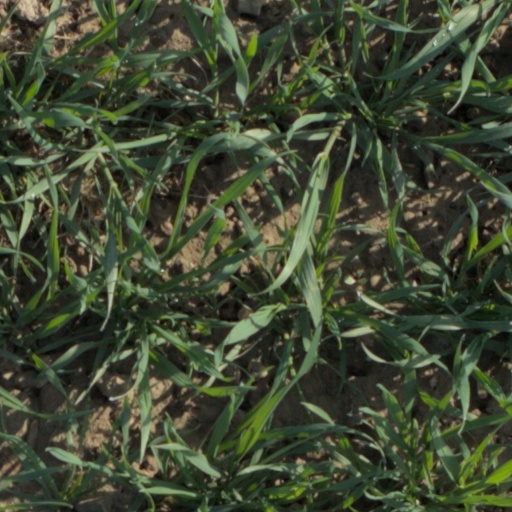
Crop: wheat